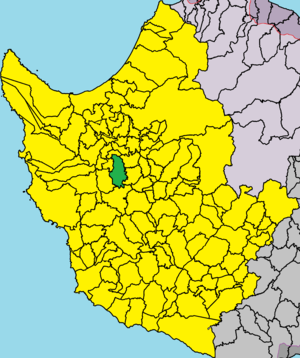
Giólou est un village de Chypre de plus de 762 habitants.